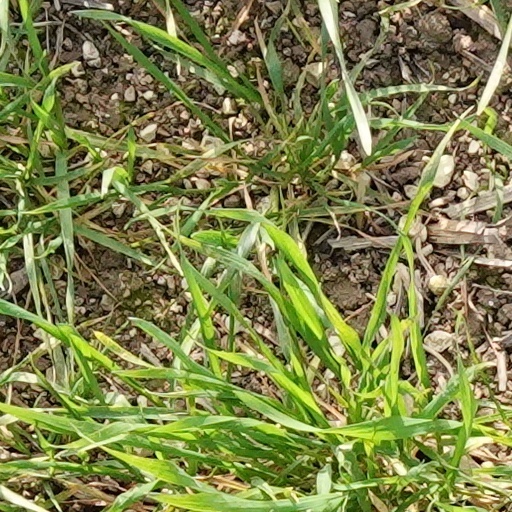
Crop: wheat